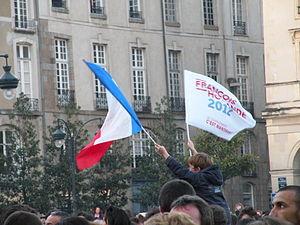
La place de la mairie de Rennes, le 6 mai 2012 à l'occasion de l'élection de François Hollande.